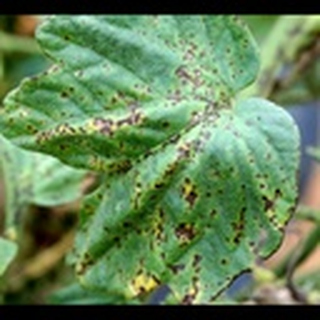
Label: cotton_bacterial_blight